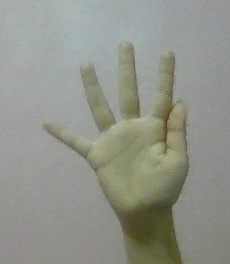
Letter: sheen